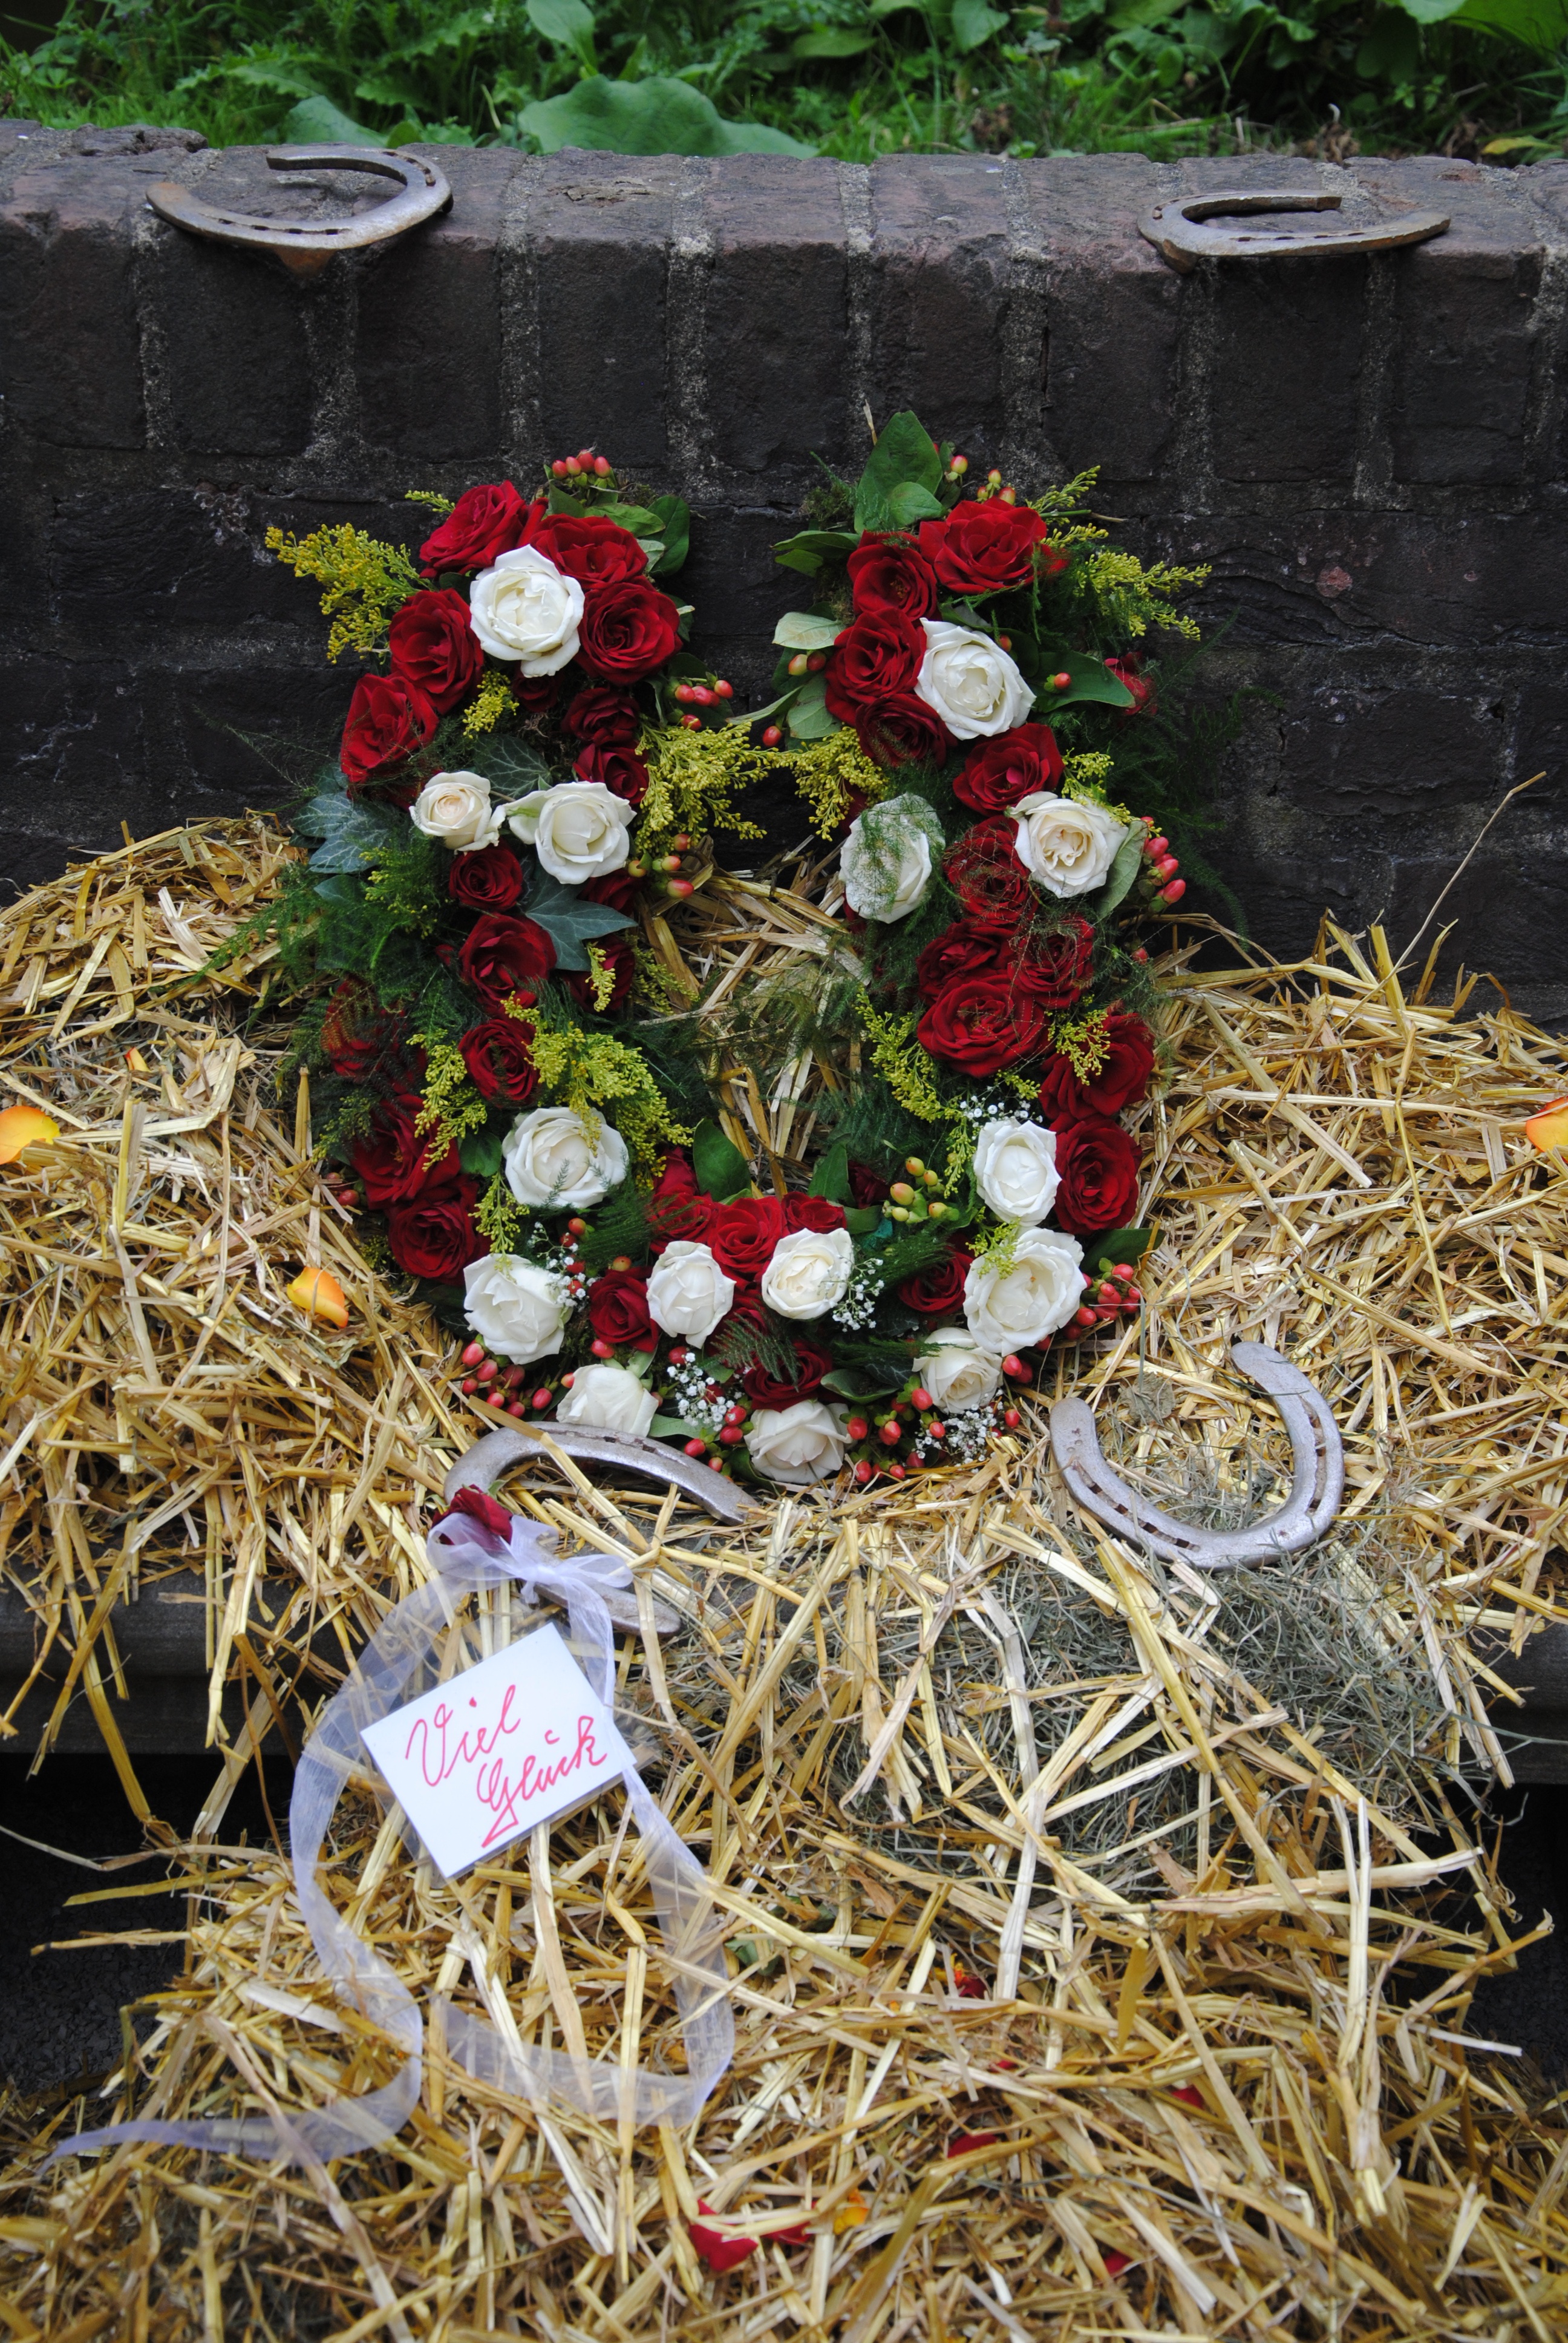
plant, white, flower, love, gift, decoration, green, red, wedding, flora, deco, flowers, christmas decoration, roses, straw, horseshoe, birthday, luck, greeting, floristry, good luck, floral design, flower arranging